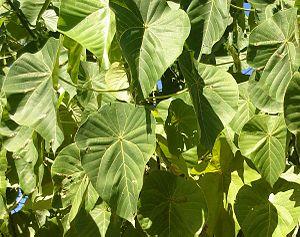
Macaranga harveyana est un arbre tropical de la famille des Euphorbiaceae que l'on trouve dans le Pacifique Sud, originaire des Fidji. On la trouve aux Fidji, à Samoa, à Wallis-et-Futuna, aux Tonga, à Rarotonga mais pas en Polynésie française. il s'agit d'une espèce pionnière, qui a été observée notamment sur du sol volcanique sur l'île de Niuafoʻou. Elle pousse surtout dans les forêts secondaires.
Niuafoʻou, aussi appelée Tin Can Mail Island et anciennement Good Hope Island, est une île volcanique au nord des Tonga dans l'océan Pacifique. Elle est formée de plusieurs lacs volcaniques au milieu du cratère principal, dont le cône s'est effondré à la suite d'une éruption. Ses côtes formées de falaises et l'absence de lagon en rendent l'accès très difficile pour les bateaux. Le volcan est toujours en activité et les éruptions successives ont laissé des coulées de lave sur toute la partie sud-ouest. L'île est également vulnérable aux cyclones.
Macaranga est un genre de plantes de la famille des Euphorbiaceae des régions tropicales de l'Ancien Monde.